Fall (1997 film)

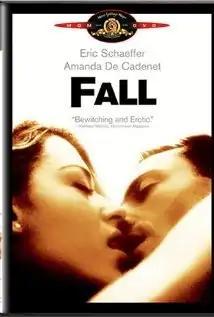
DVD cover

Fall is a 1997 American romantic film directed by, written by and starring Eric Schaeffer, alongside Amanda de Cadenet. The film was followed by a 2011 sequel "After Fall, Winter".